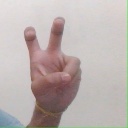
अक्षर: ई